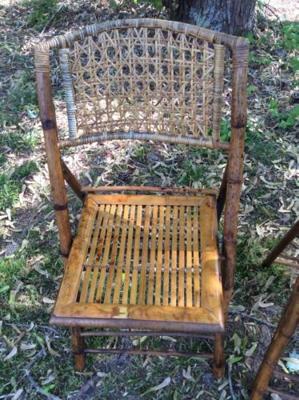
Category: chair